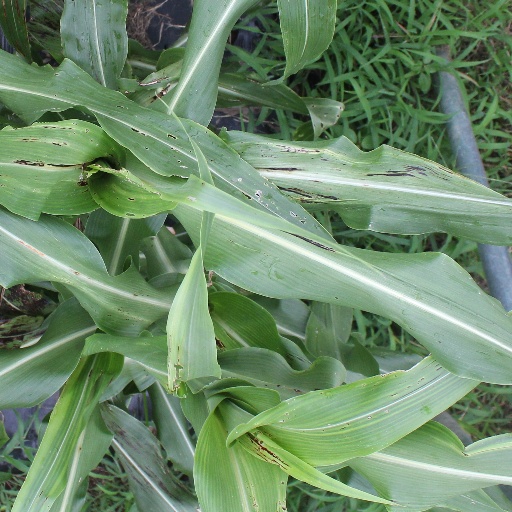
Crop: sorghum